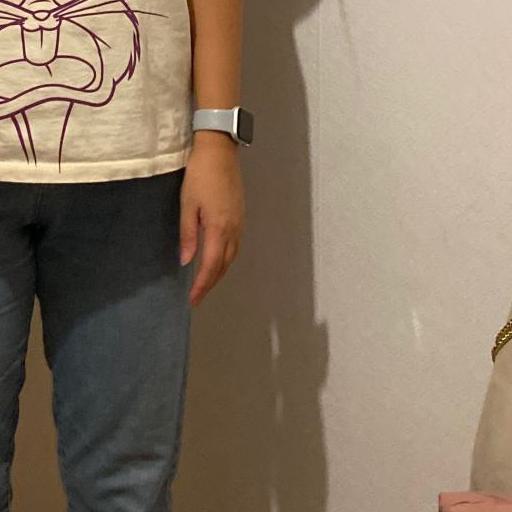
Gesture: no_gesture